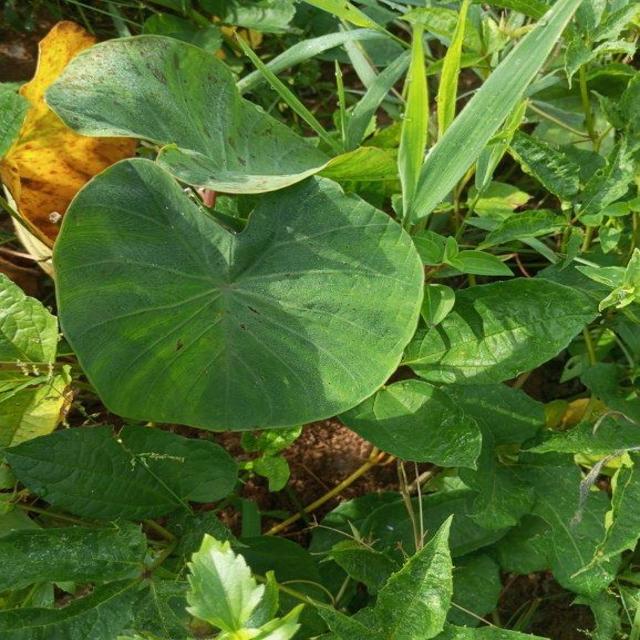
Label: Healthy